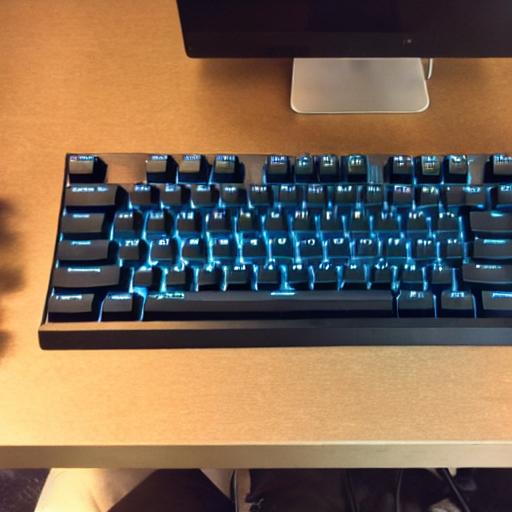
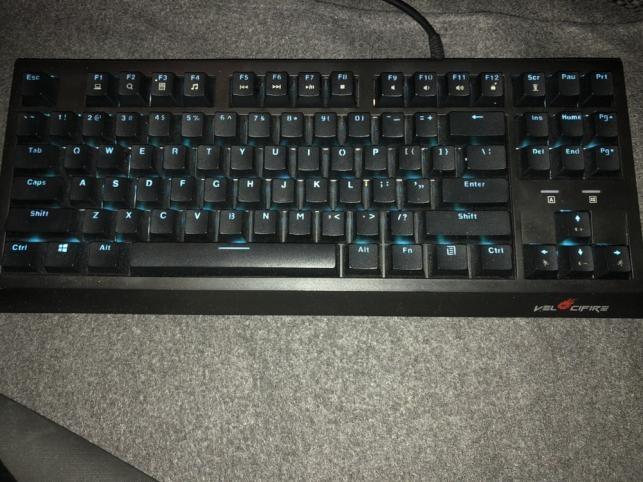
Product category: keyboard
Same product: no